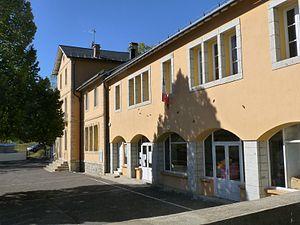
Ecole de Mont-Louis, Pyrénées-Orientales, France
Mont-Louis est une commune française située dans le département des Pyrénées-Orientales, en région Occitanie. Elle est inscrite depuis 2008 au patrimoine mondial de l'UNESCO, avec onze autres fortifications de Vauban.